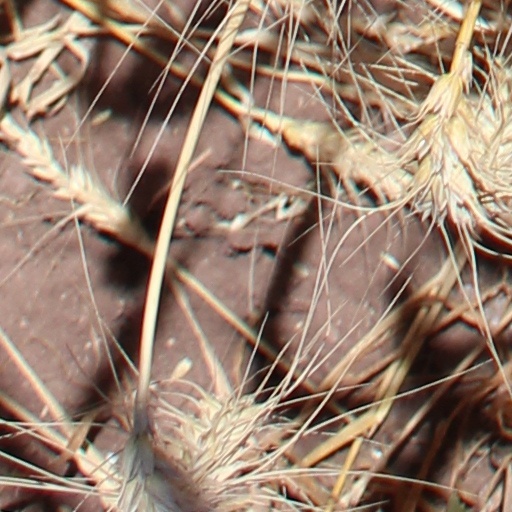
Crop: wheat